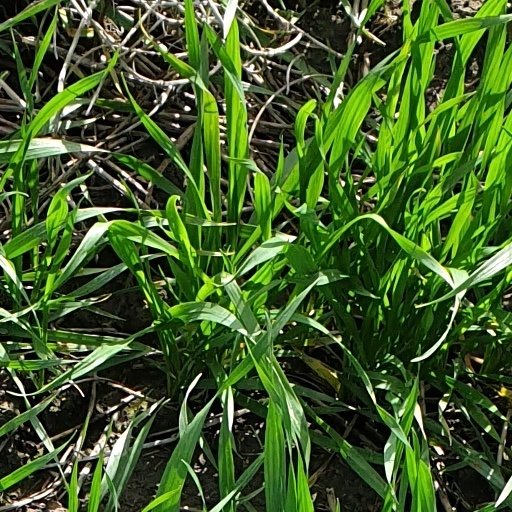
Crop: wheat